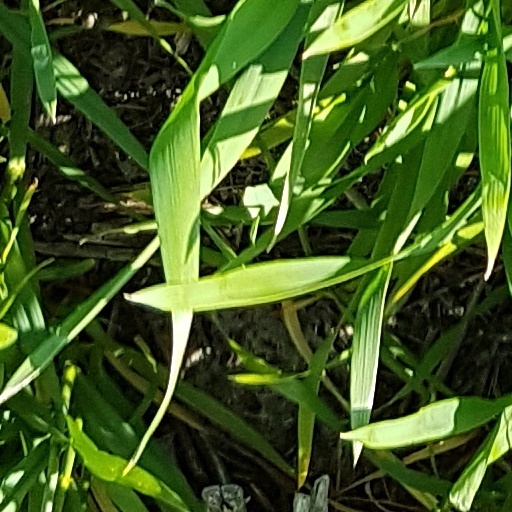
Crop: wheat